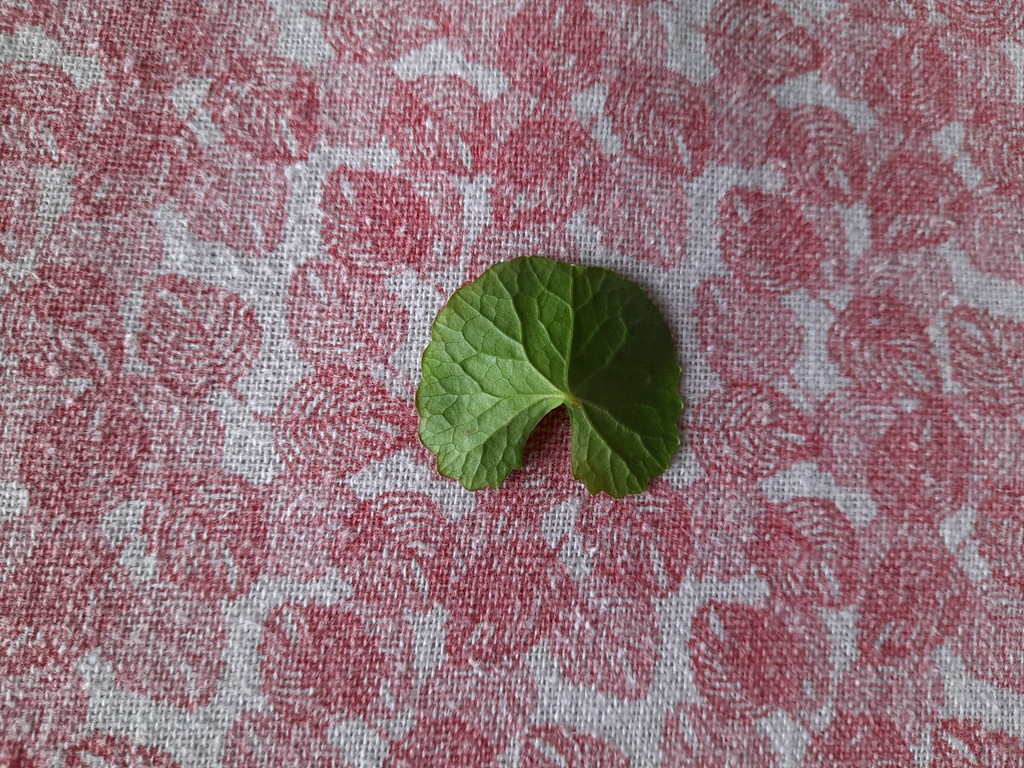
Label: Healthy